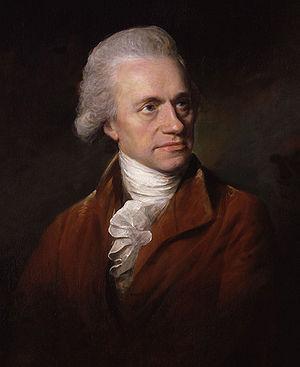
Uranus est la septième planète du Système solaire par sa distance au Soleil, la troisième par la taille et la quatrième par la masse. Elle doit son nom à la divinité romaine du ciel Uranus, père de Saturne et grand-père de Jupiter, noms que portent les deux planètes la précédant dans le Système solaire.
Pour information.
Depuis sa création afin de décrire les « étoiles errantes » de l'époque classique, la définition des planètes est empreinte d'ambigüité. Durant sa longue utilisation, le mot a eu différentes significations, souvent équivalentes. Au cours des millénaires, le sens du terme n'a jamais été strict, et sa signification s'est altérée devenant floue jusqu'à inclure ou exclure un grand nombre d'objets différents, du Soleil et la Lune jusqu'aux satellites et aux astéroïdes. La connaissance de l'Univers s'améliorant, le sens du mot « planète » s'est élargi, évoluant parallèlement, perdant d'anciennes acceptions, et en adoptant de nouvelles, sans jamais arriver cependant à une définition unique et concrète.
26 janvier : création de Antigona e Lauso de Stefano Pavesi, à La Scala de Milan.